Brotherton Farm

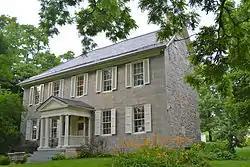

Brotherton Farm, also known as the Brotherton-McKenzie Farm, is a historic home and farm complex located at Guilford Township in Franklin County, Pennsylvania. The house was built about 1820, and is a two-story, five-bay, L-shaped limestone dwelling in the Federal style. It has a two-story, four-bay rear ell. Also on the property are the contributing -story stone spring house, frame wash house, and frame bank barn.